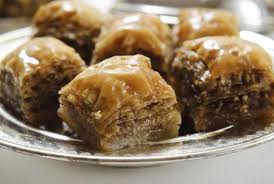
Yemek: baklava